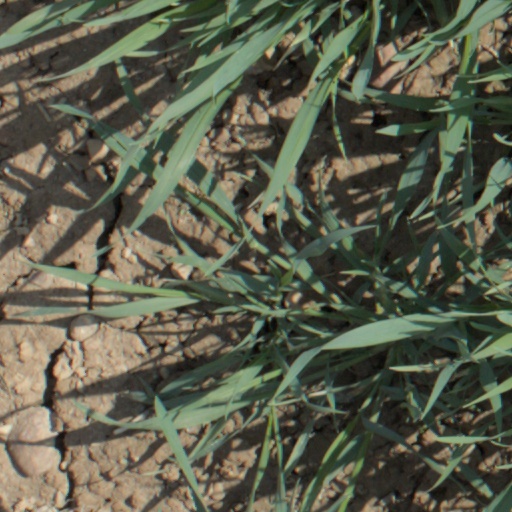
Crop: wheat